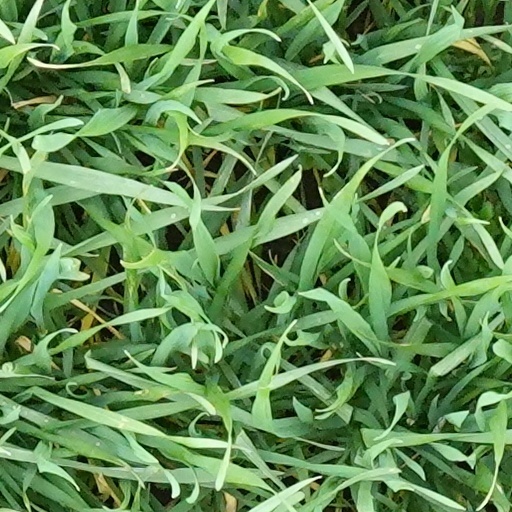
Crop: wheat